Village (Taiwan)

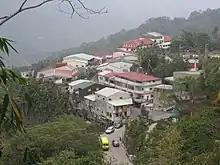
Caoling Village in Gukeng Township, Yunlin County

The head of a village is elected by the people of the village every four years, the head is subsidized with per month for local transportation, stationary, postage and bill fees.